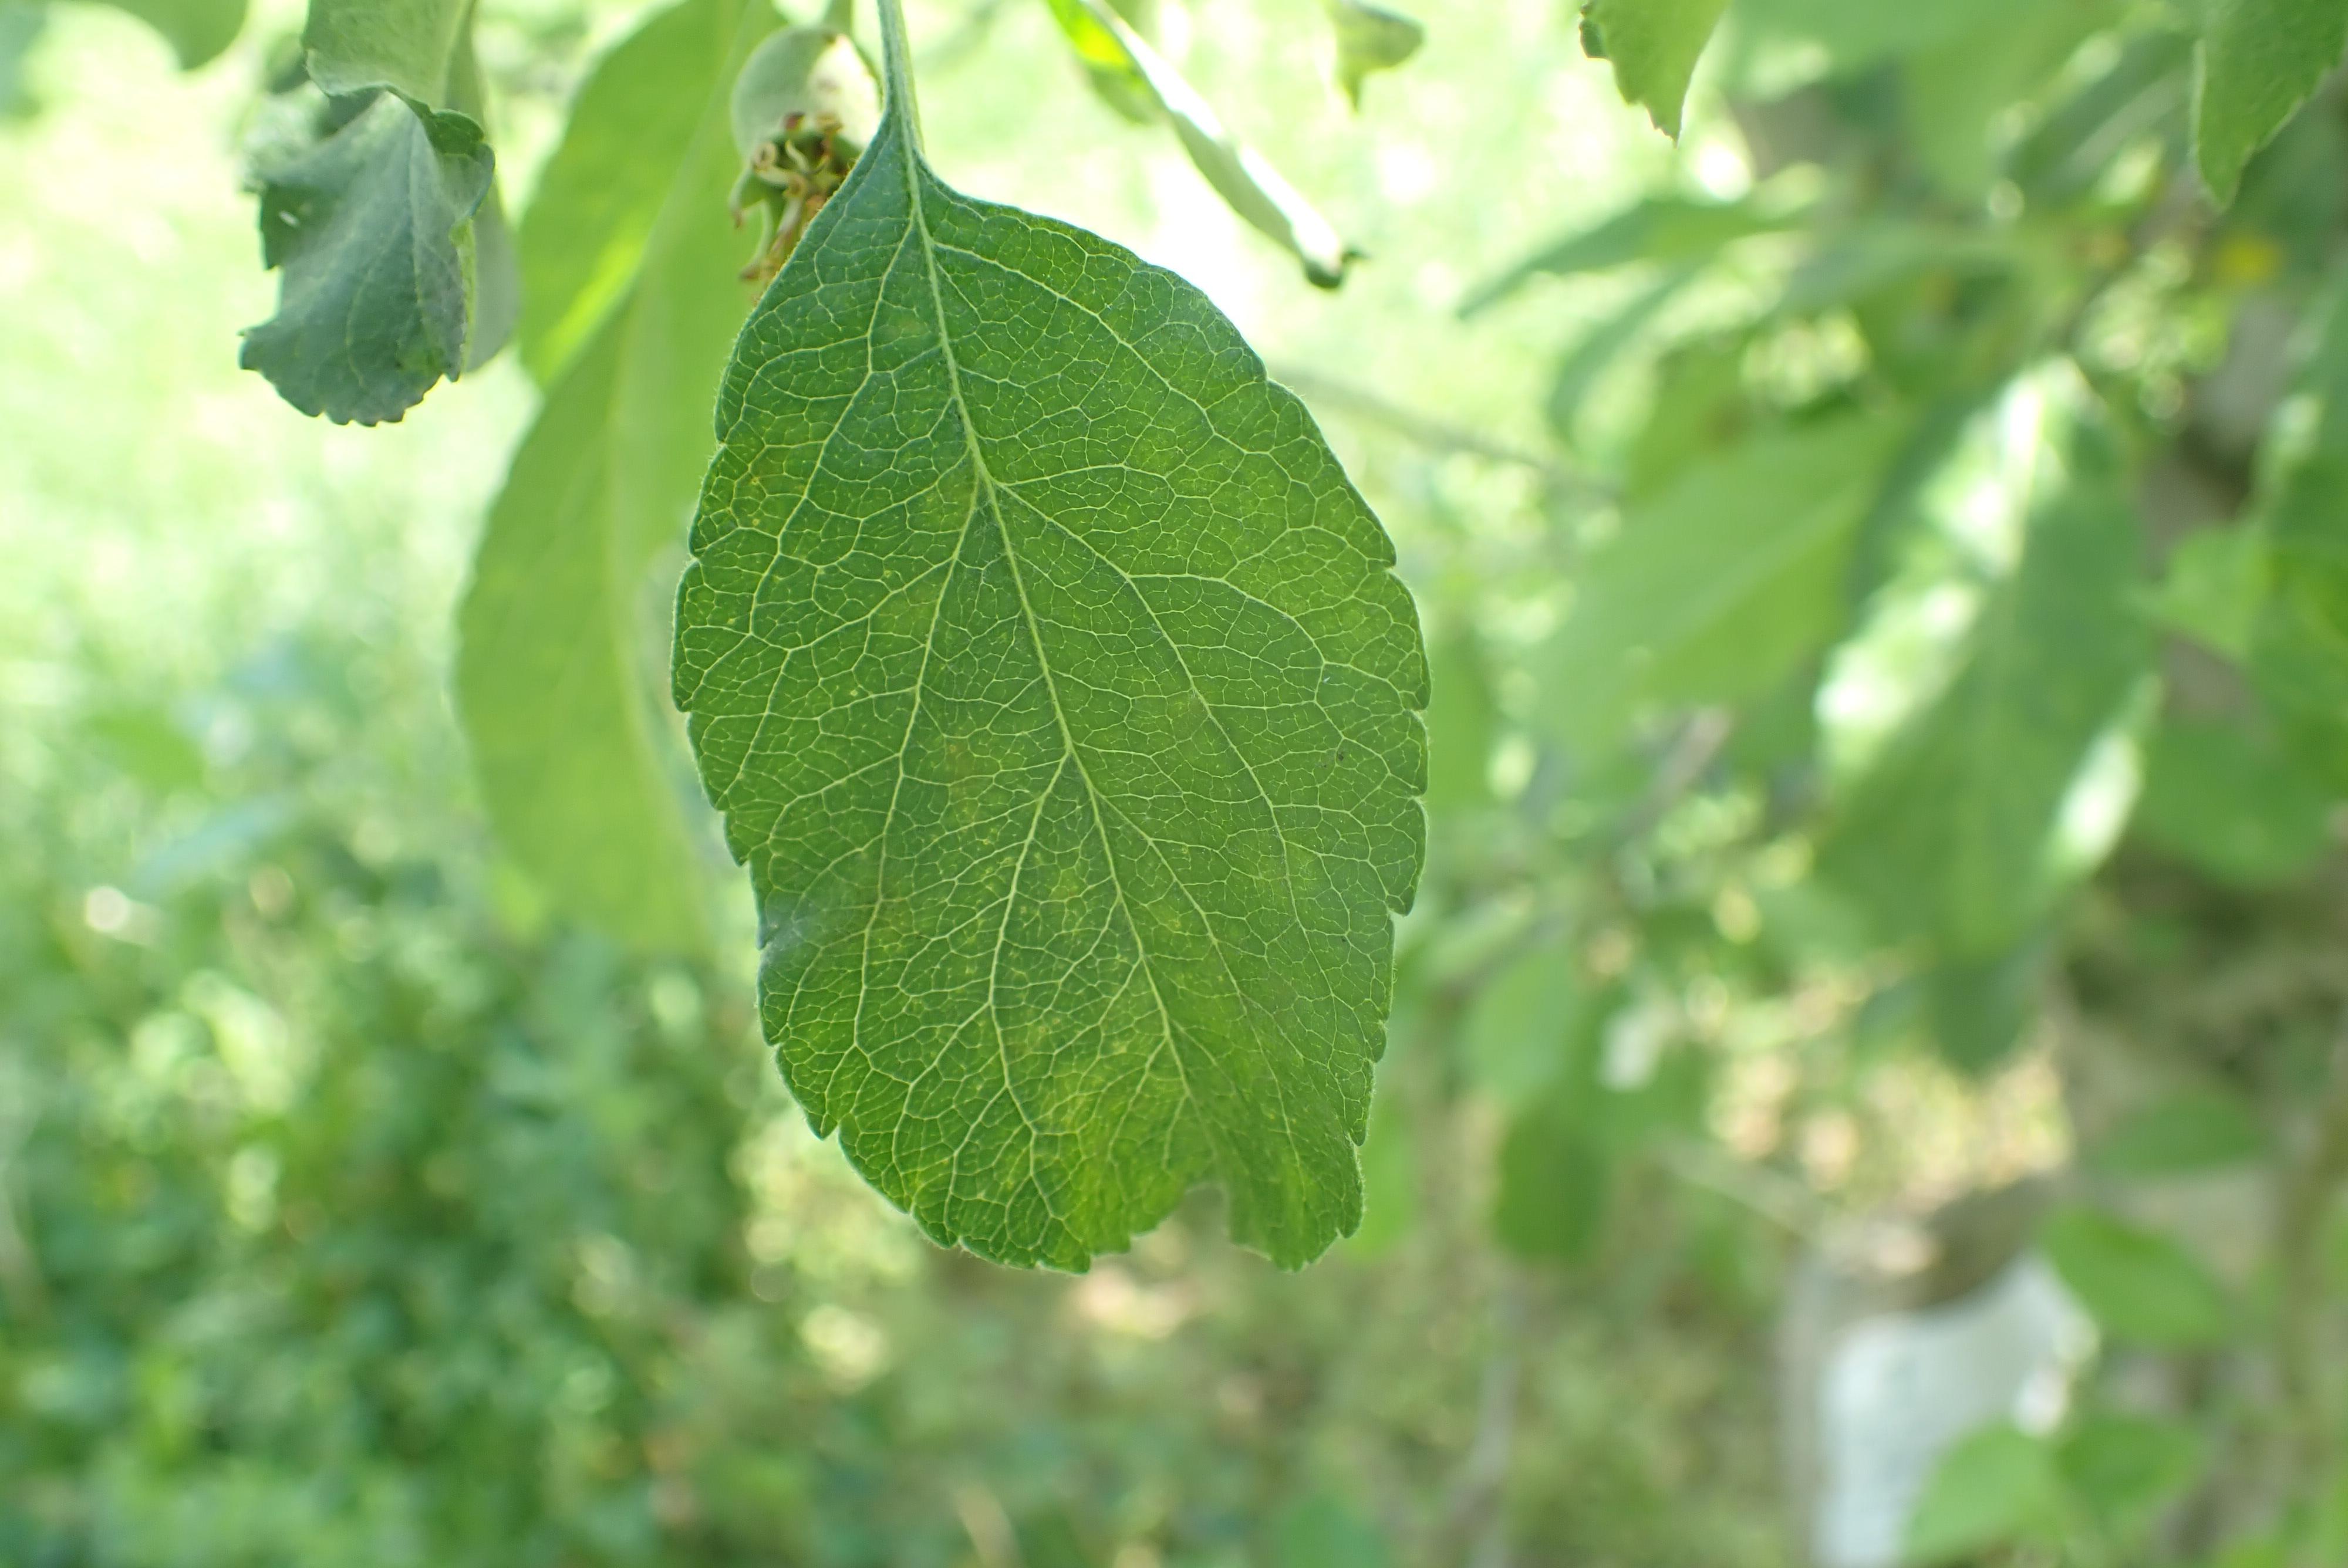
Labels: scab